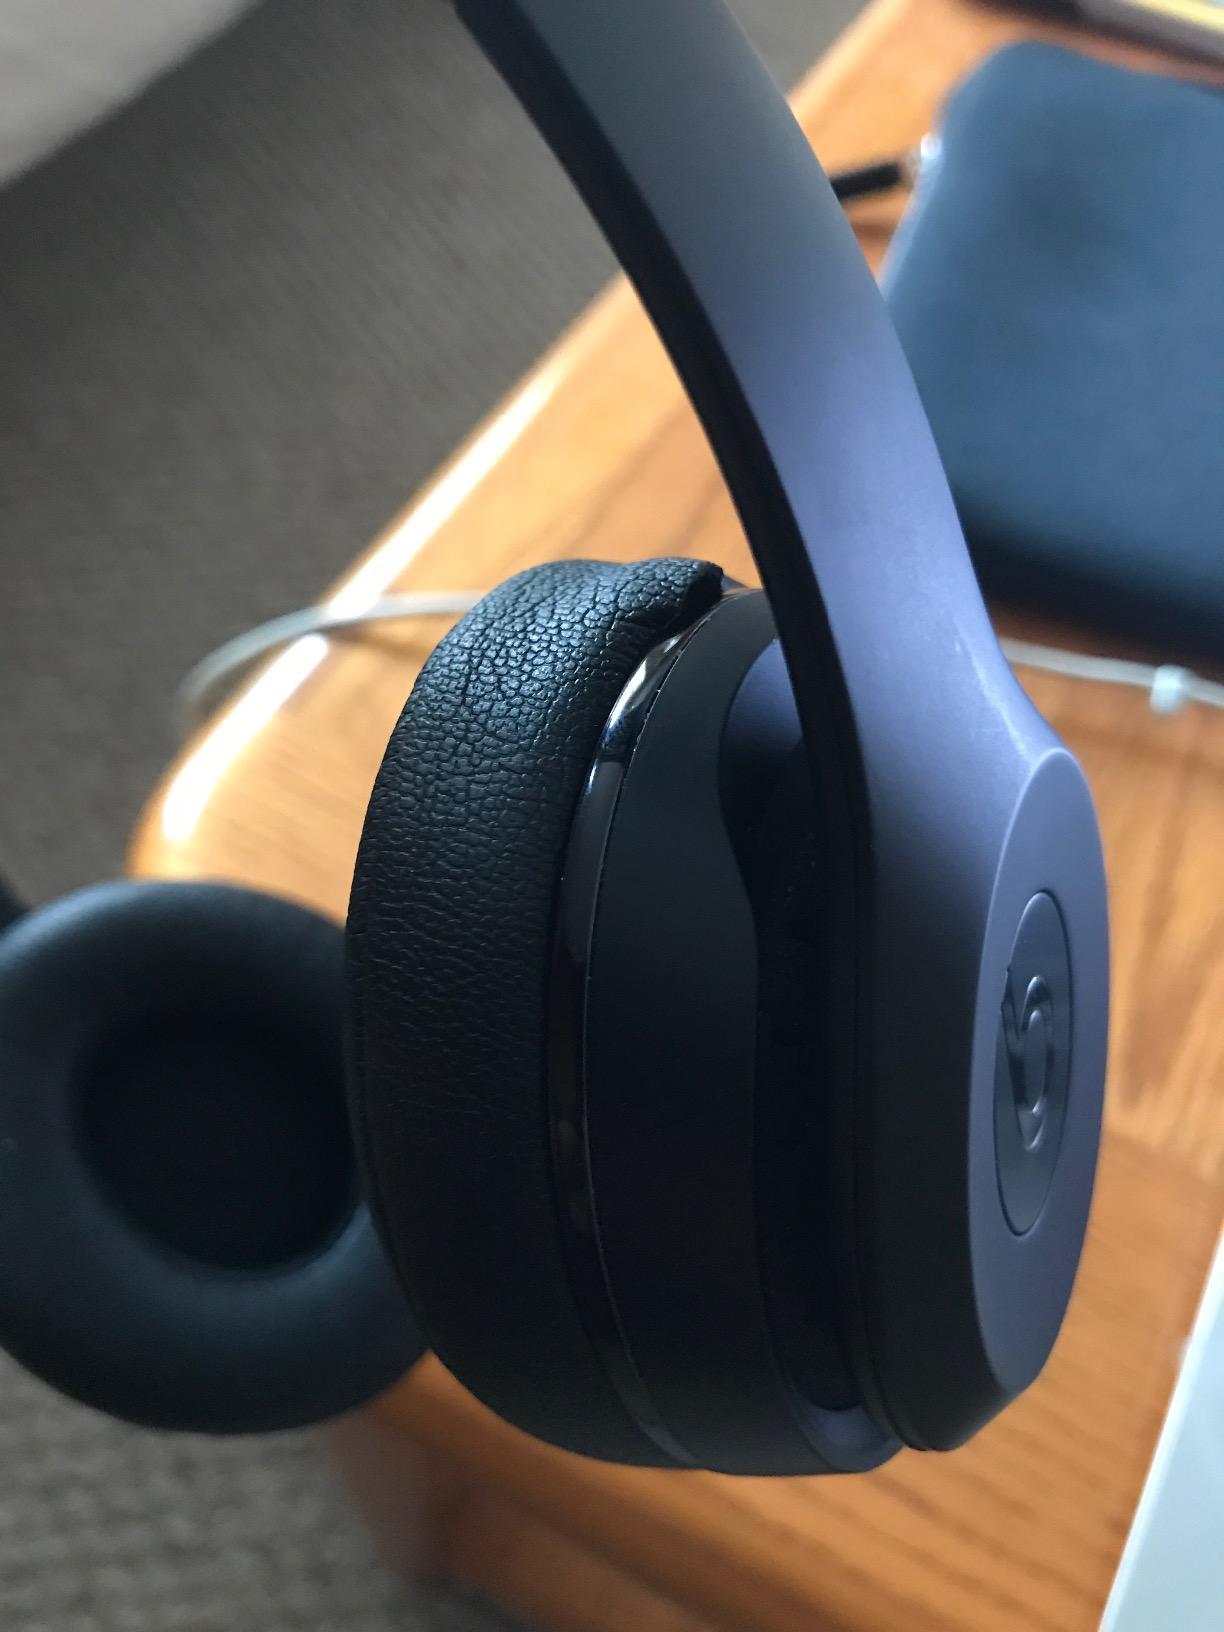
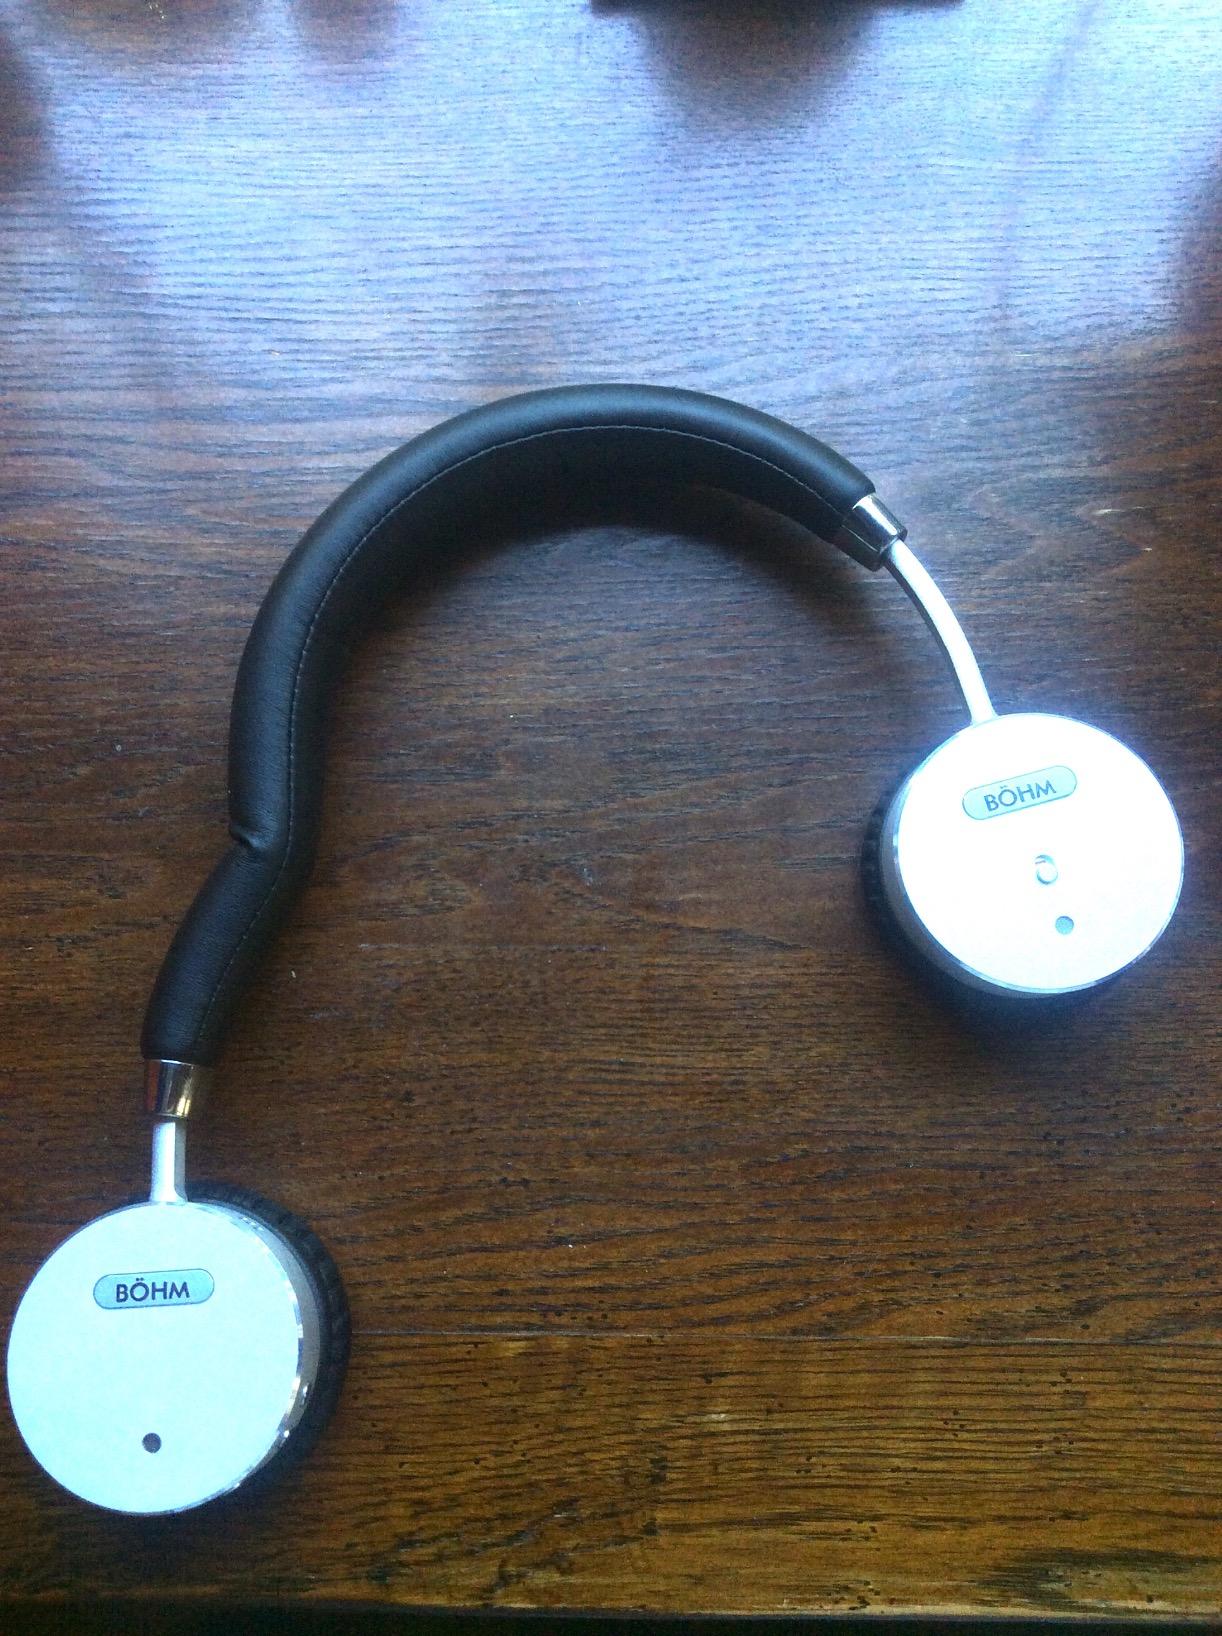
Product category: headphones
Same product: no